Thomas Leonidas Crittenden

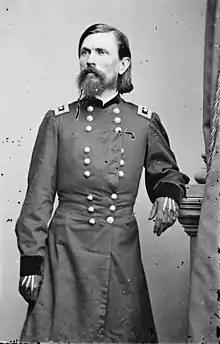

Thomas Leonidas Crittenden (May 15, 1819October 23, 1893) was an American statesman, politician, soldier and lawyer from the U.S. state of Kentucky. He served as a general for the Union during the Civil War. His family was fairly typical for Kentucky, in that he and his father supported the Union during the war, but his elder brother fought for the Confederacy.